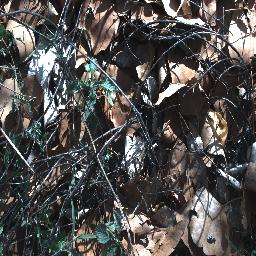
Label: negative